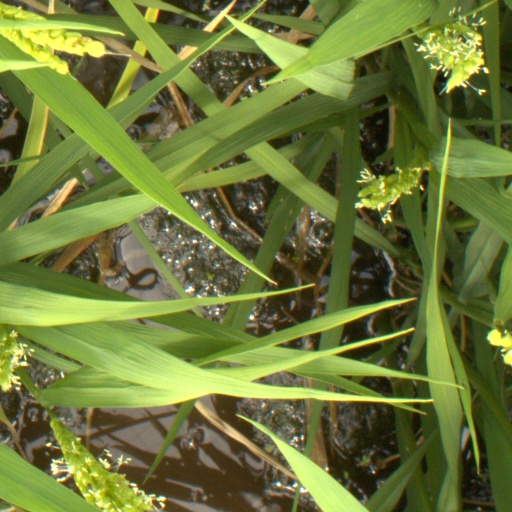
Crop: rice